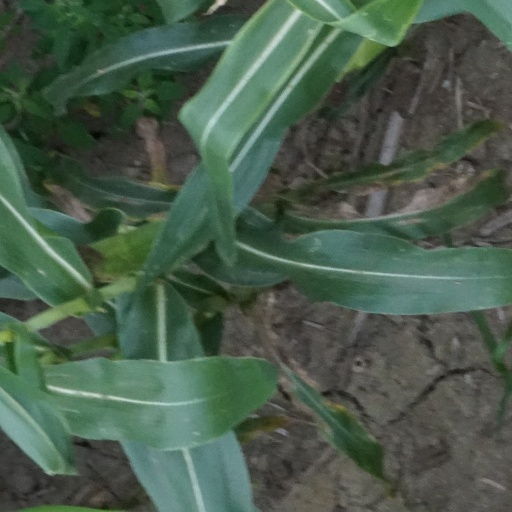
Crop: maize; corn